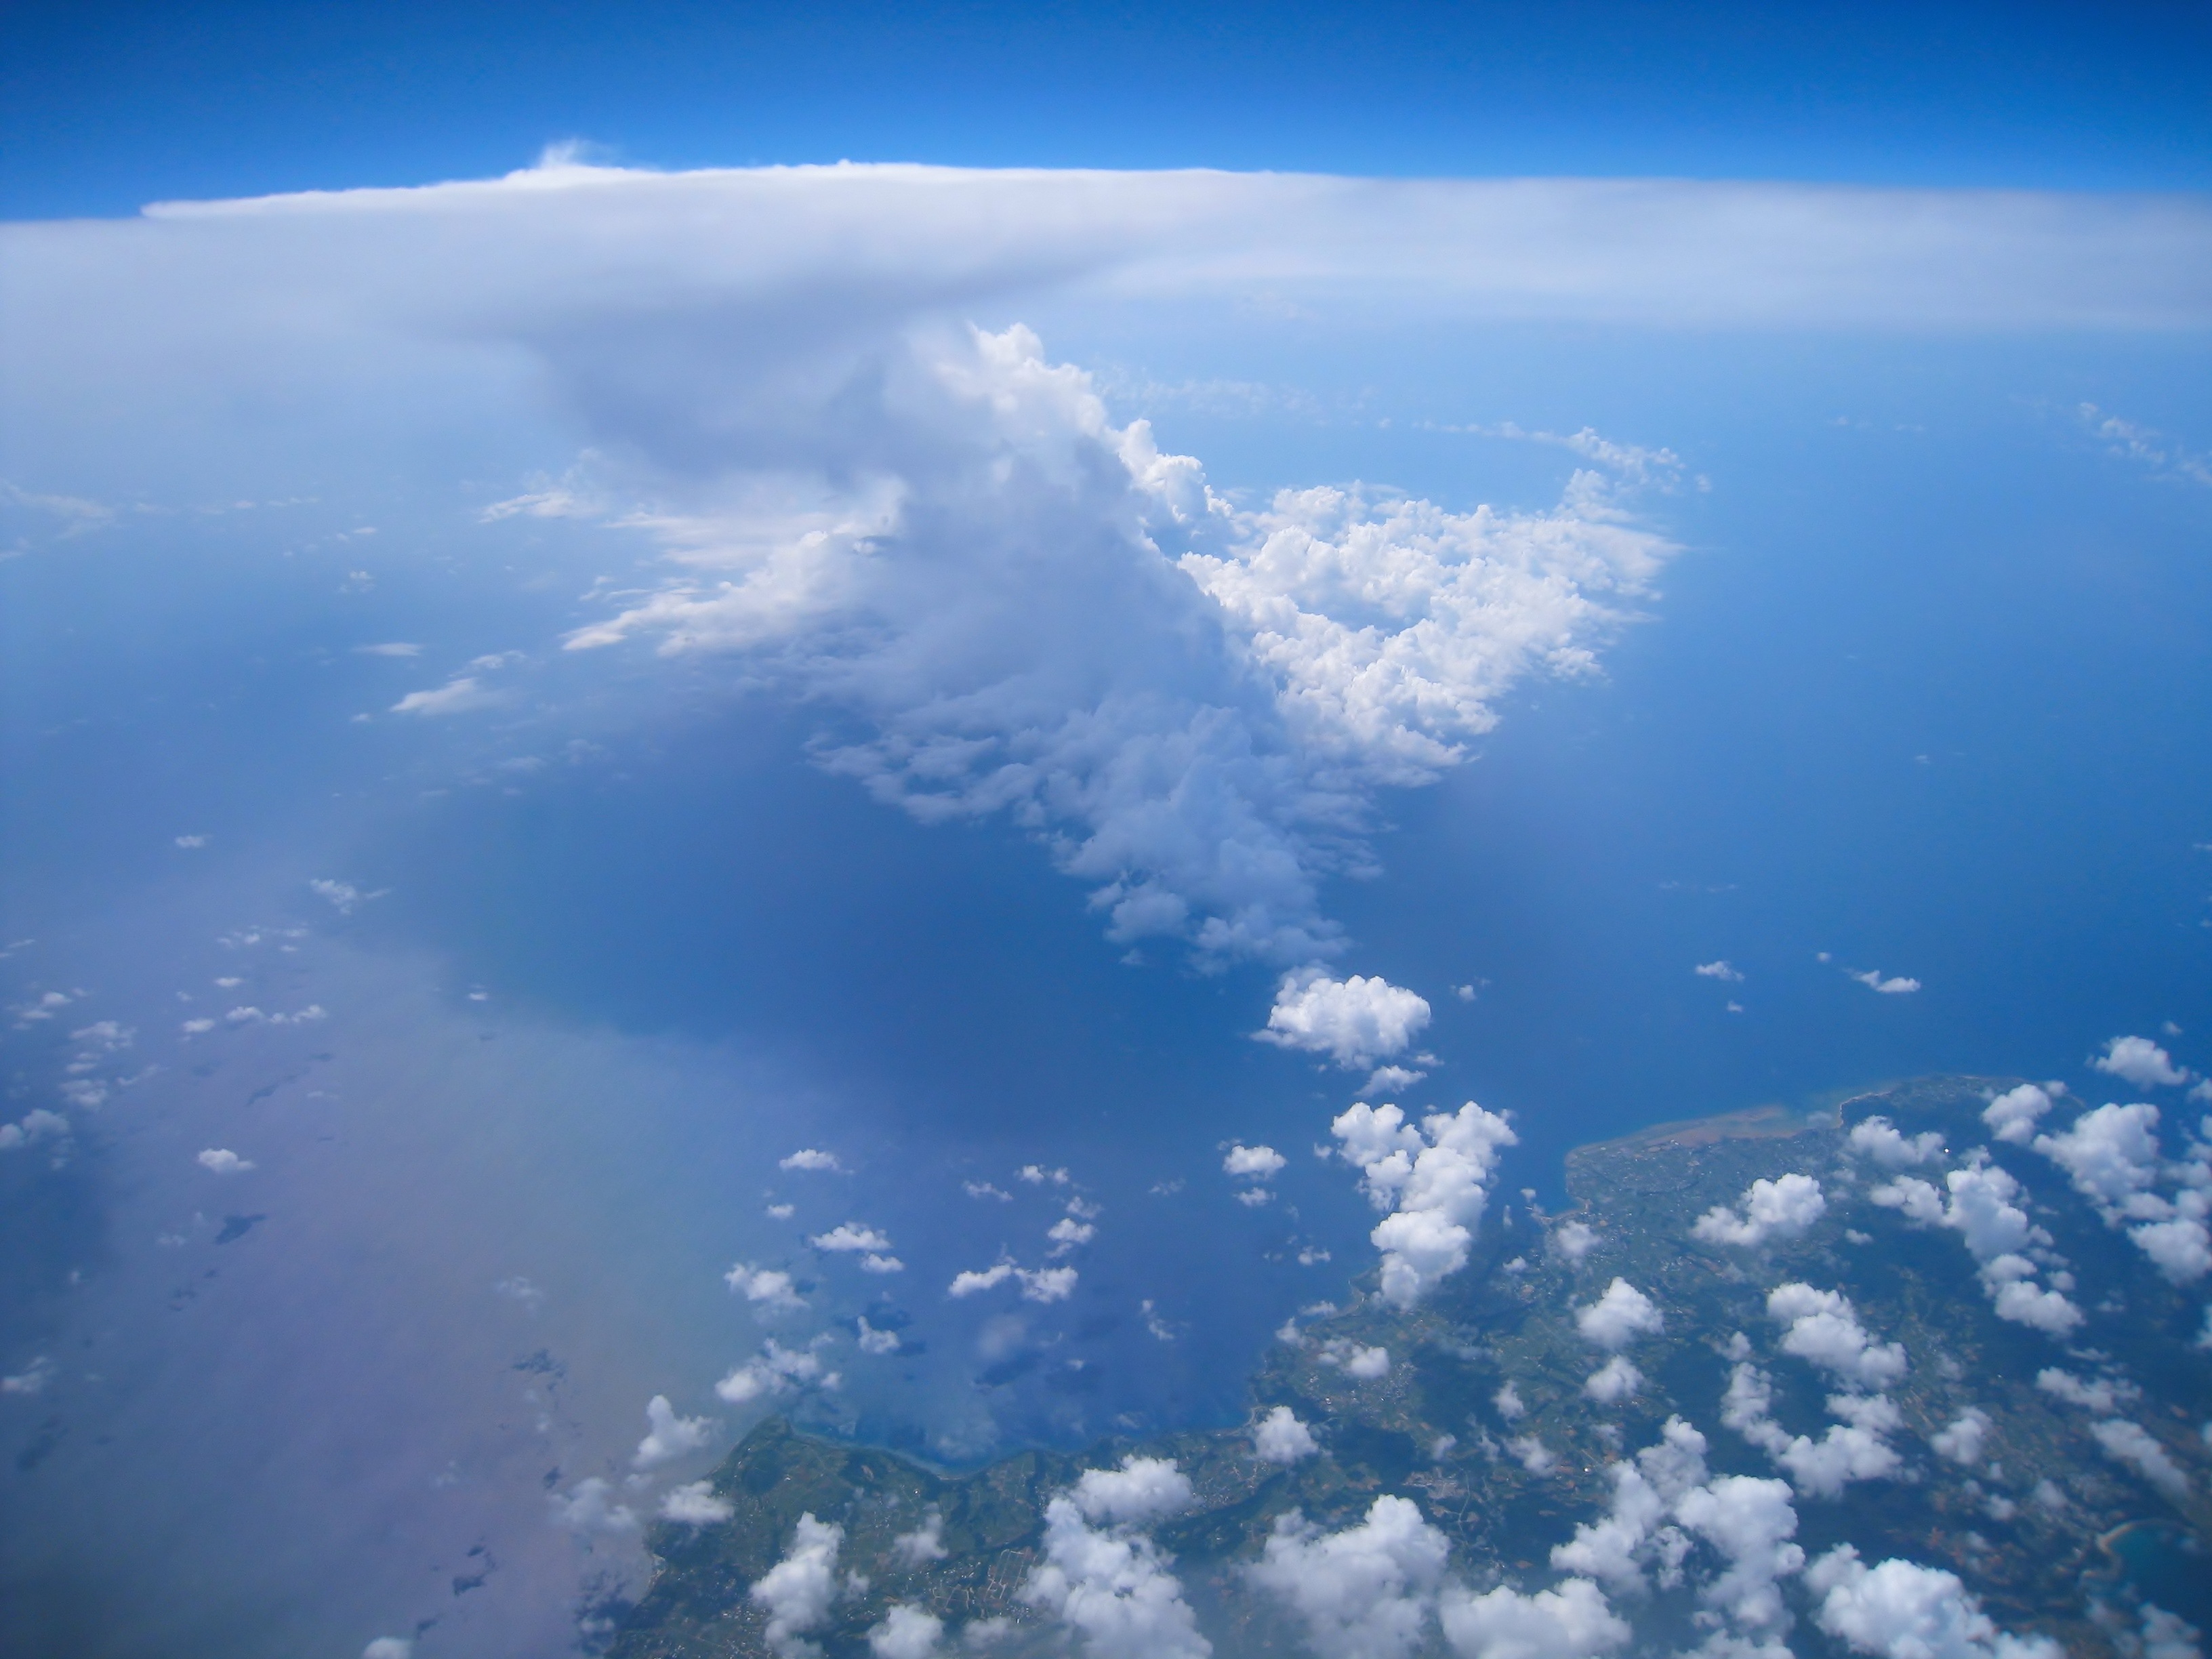
sea, horizon, cloud, sky, white, sunlight, atmosphere, mountain range, daytime, reflection, flight, cumulus, island, blue, japan, plain, okinawa, antomasako, meteorological phenomenon, aerial photograph, cumulonimbus clouds, atmospheric phenomenon, atmosphere of earth